Overtake!

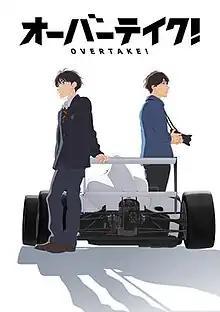
Teaser visual

is an original Japanese anime television series about the F4 Japanese Championship produced by Kadokawa Corporation and animated by Troyca. It is directed by Ei Aoki and written by Ayumi Sekine, and aired from October to December 2023.